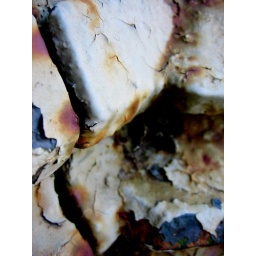
Detail of a rusty painted iron fence in downtown Baton Rouge.